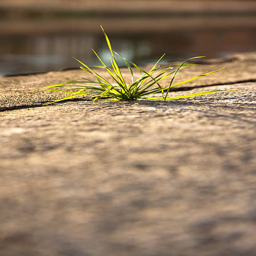
plant of grass taking root in a concrete wall